Foss Islands branch line

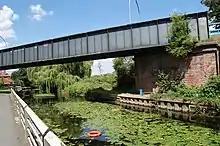
Old railway bridge across the River Foss

The Foss Islands branch line was a former railway branch in the city of York. The line, about long, opened in 1880, connecting the York–Scarborough line of the North Eastern Railway to a large freight depot in the Foss Islands area of the city.